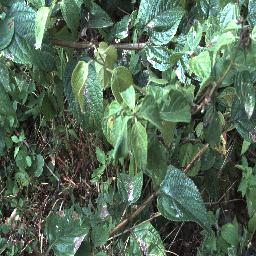
Label: lantana